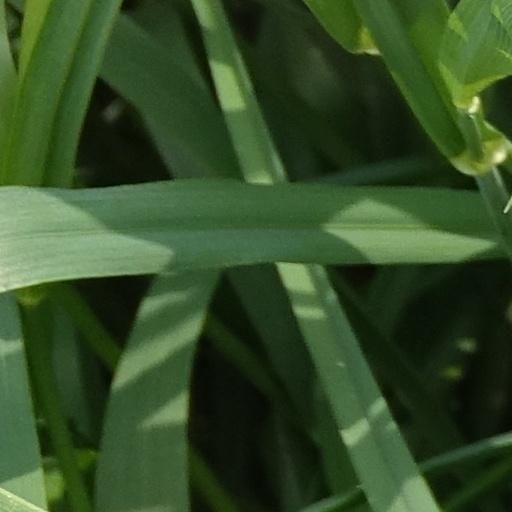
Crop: wheat